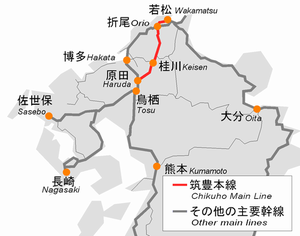
La ligne principale Chikuhō est une ligne ferroviaire située dans la préfecture de Fukuoka au Japon. Elle relie la gare de Wakamatsu à Kitakyūshū à la gare de Haruda à Chikushino. La ligne est exploitée par la compagnie JR Kyushu.